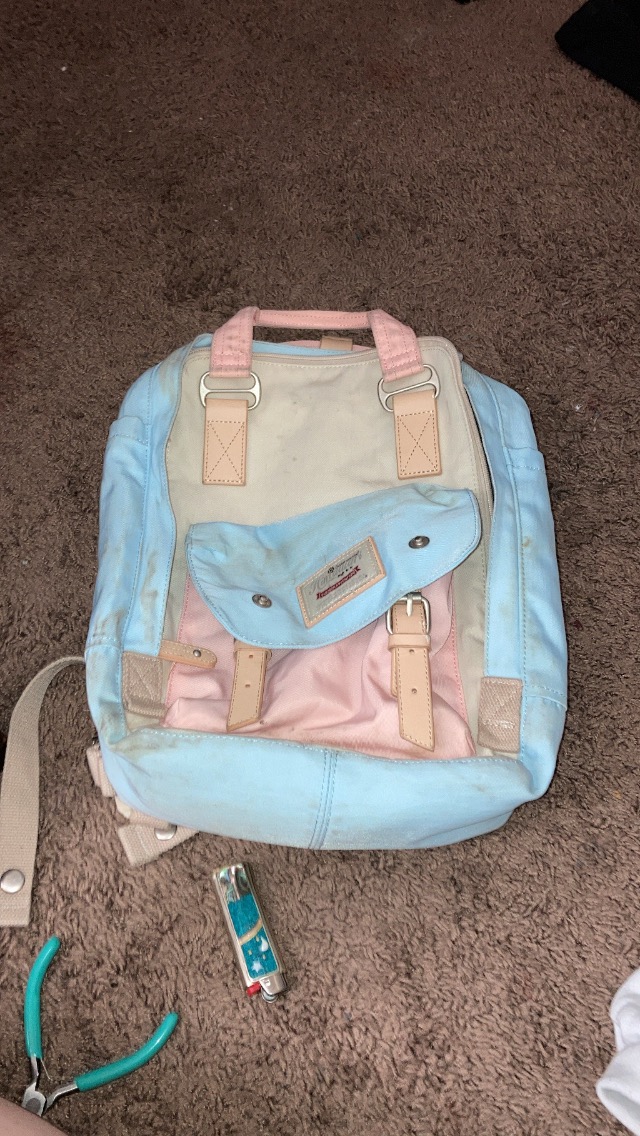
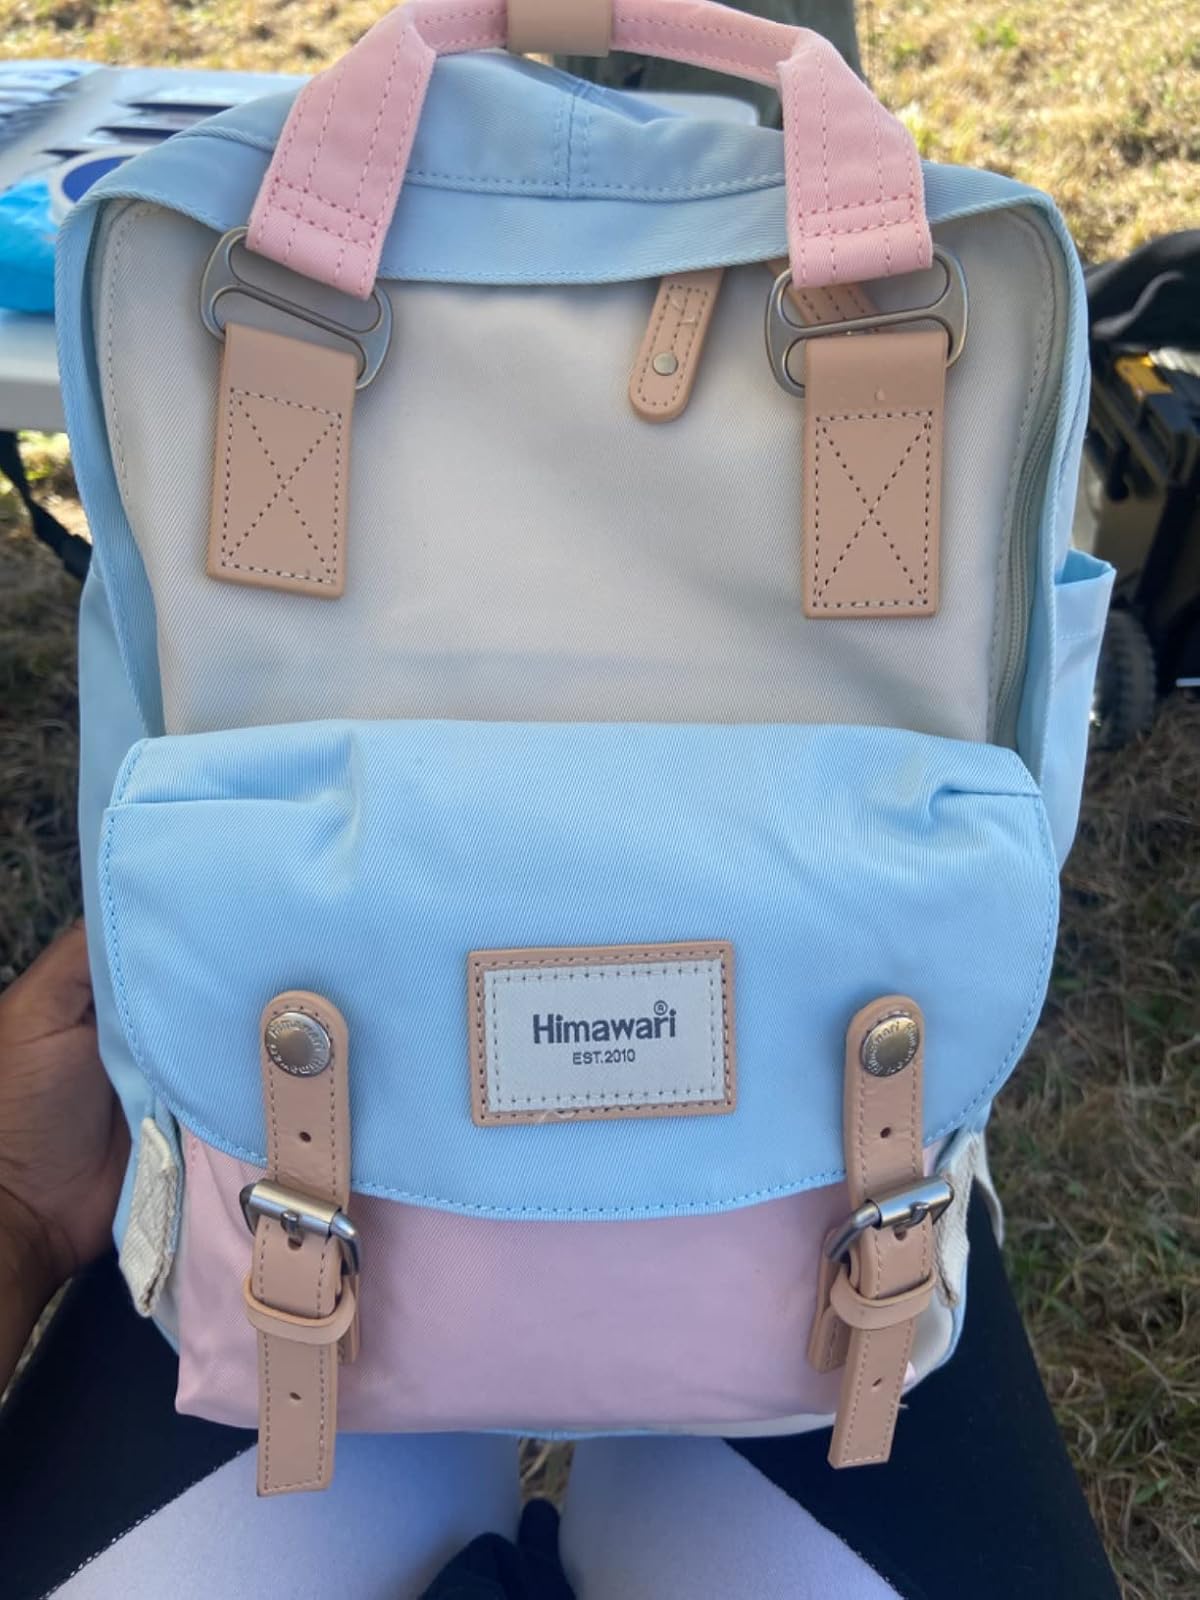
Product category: bag
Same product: yes